Doug Wright (cartoonist)

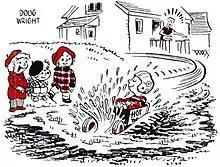

Douglas Austin Wright (August 11, 1917 – January 3, 1983) was a Canadian cartoonist, best known for his weekly comic strip Doug Wright's Family (1949–1980; also known as Nipper) . The Doug Wright Awards are named after him to honour excellence in Canadian cartooning.